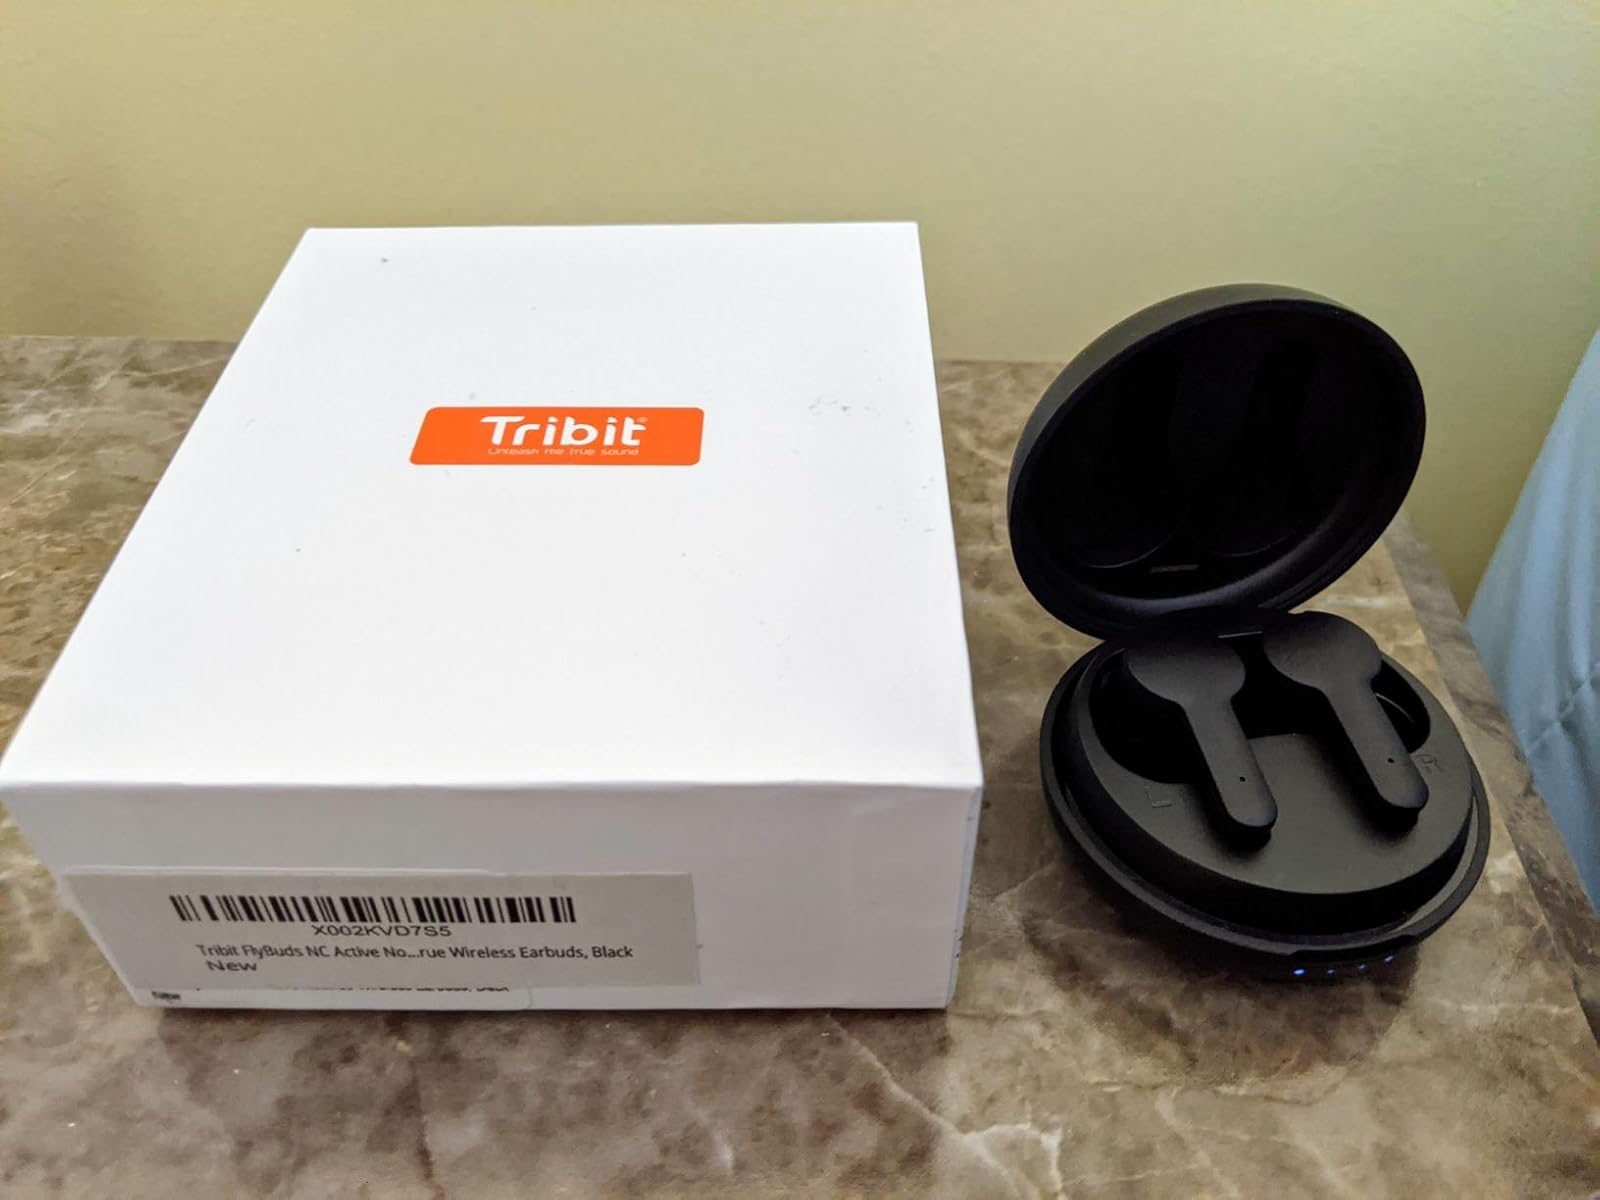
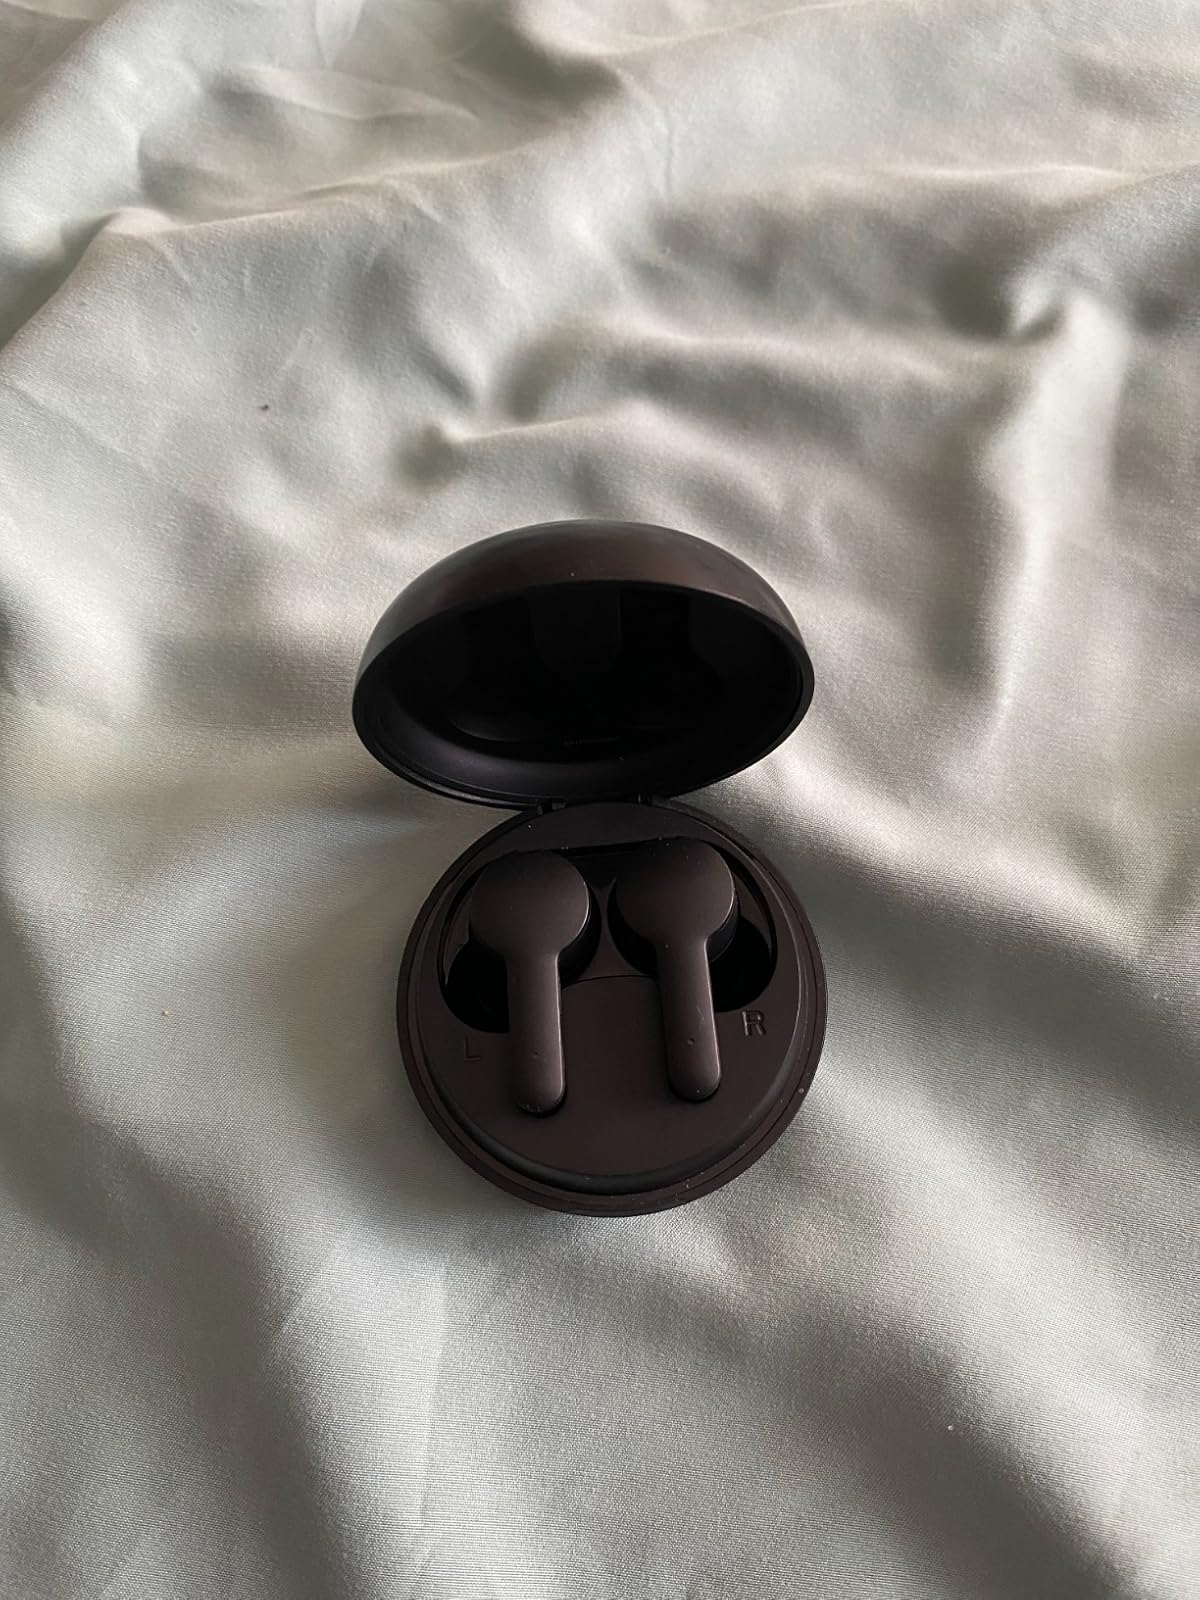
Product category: earbuds
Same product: yes